Andhra University

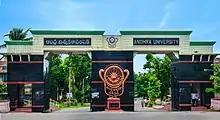
Andhra University, Visakhapatnam

Andhra University was ranked 1201–1500 in the world by the "Times Higher Education World University Rankings" of 2023 and 401–500 in Asia. The QS World University Rankings of 2023 ranked it 501–550 in Asia. It was ranked 41 in India overall by the "National Institutional Ranking Framework" in 2024 and 25th among universities. NIRF also ranked the Andhra University College of Pharmaceutical Sciences 34th in India in the pharmacy ranking.